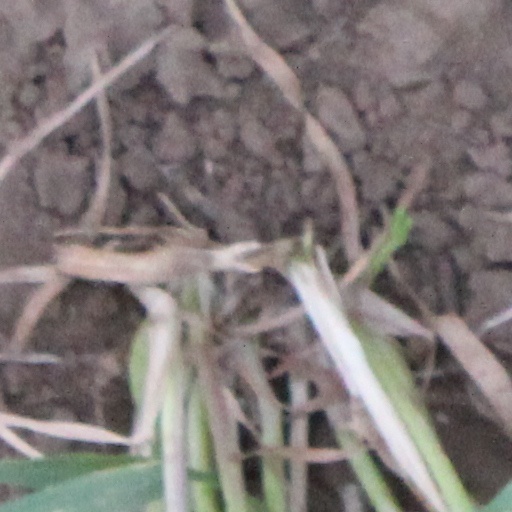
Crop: wheat